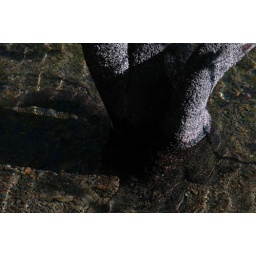
The same cool tree in the lake